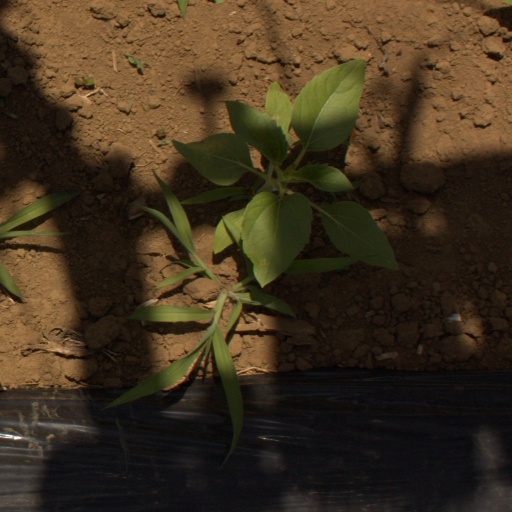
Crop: Jerusalem artichoke